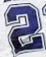
Number: 2